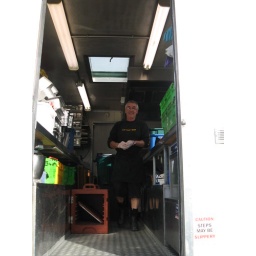
mike in the kitchen truck